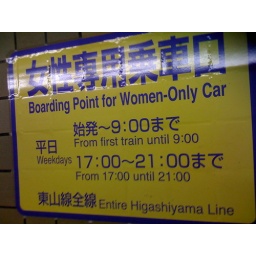
Women only train sign in Nagoya